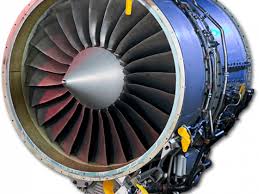
Label: Self Propelled Artillery